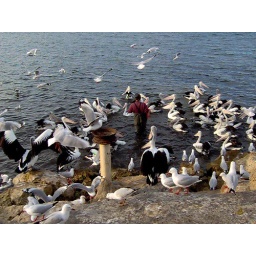
The guy walked into the water to throw the fish in and to show that Pelicans cannot dive